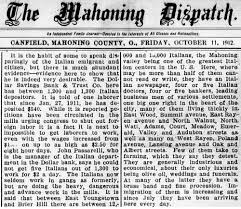
Label: paper